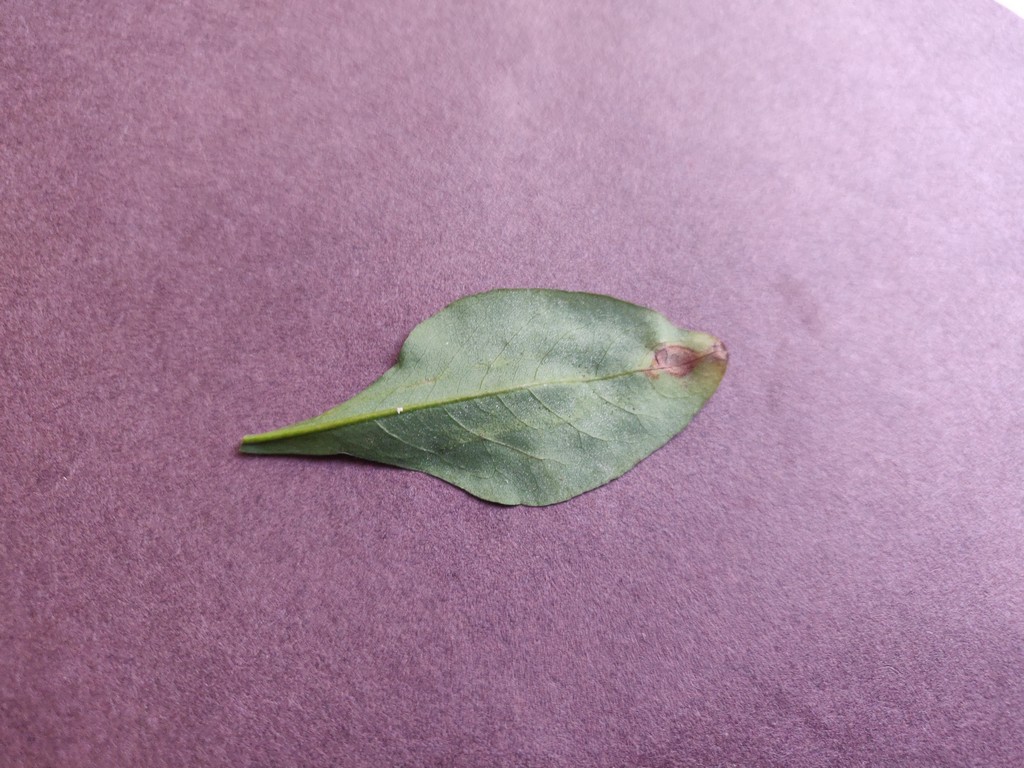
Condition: Unhealthy
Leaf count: single
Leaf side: back